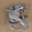
Label: lizard